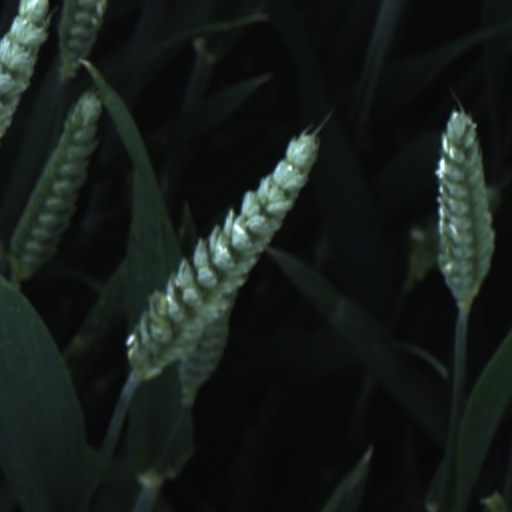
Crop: wheat